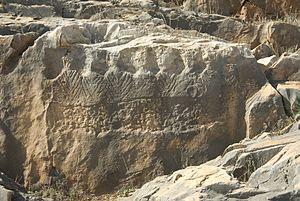
Les Dii Mauri sont un groupe de divinités berbères appartenant au panthéon numide et maure ayant perduré longtemps durant l'Empire romain et lors de la christianisation de l'Afrique romaine.
Chemtou ou Chimtou est un site antique du Nord-Ouest de la Tunisie où se trouvent les ruines de Simitthu, cité rattachée à la province d'Afrique proconsulaire à l'époque romaine.